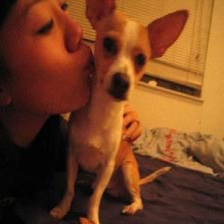
Species: dog
Breed: chihuahua